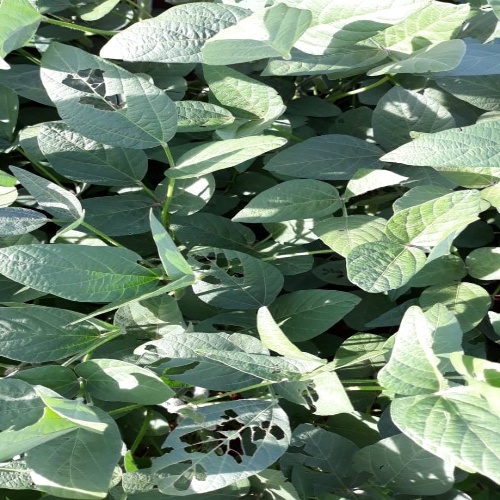
Label: Caterpillar